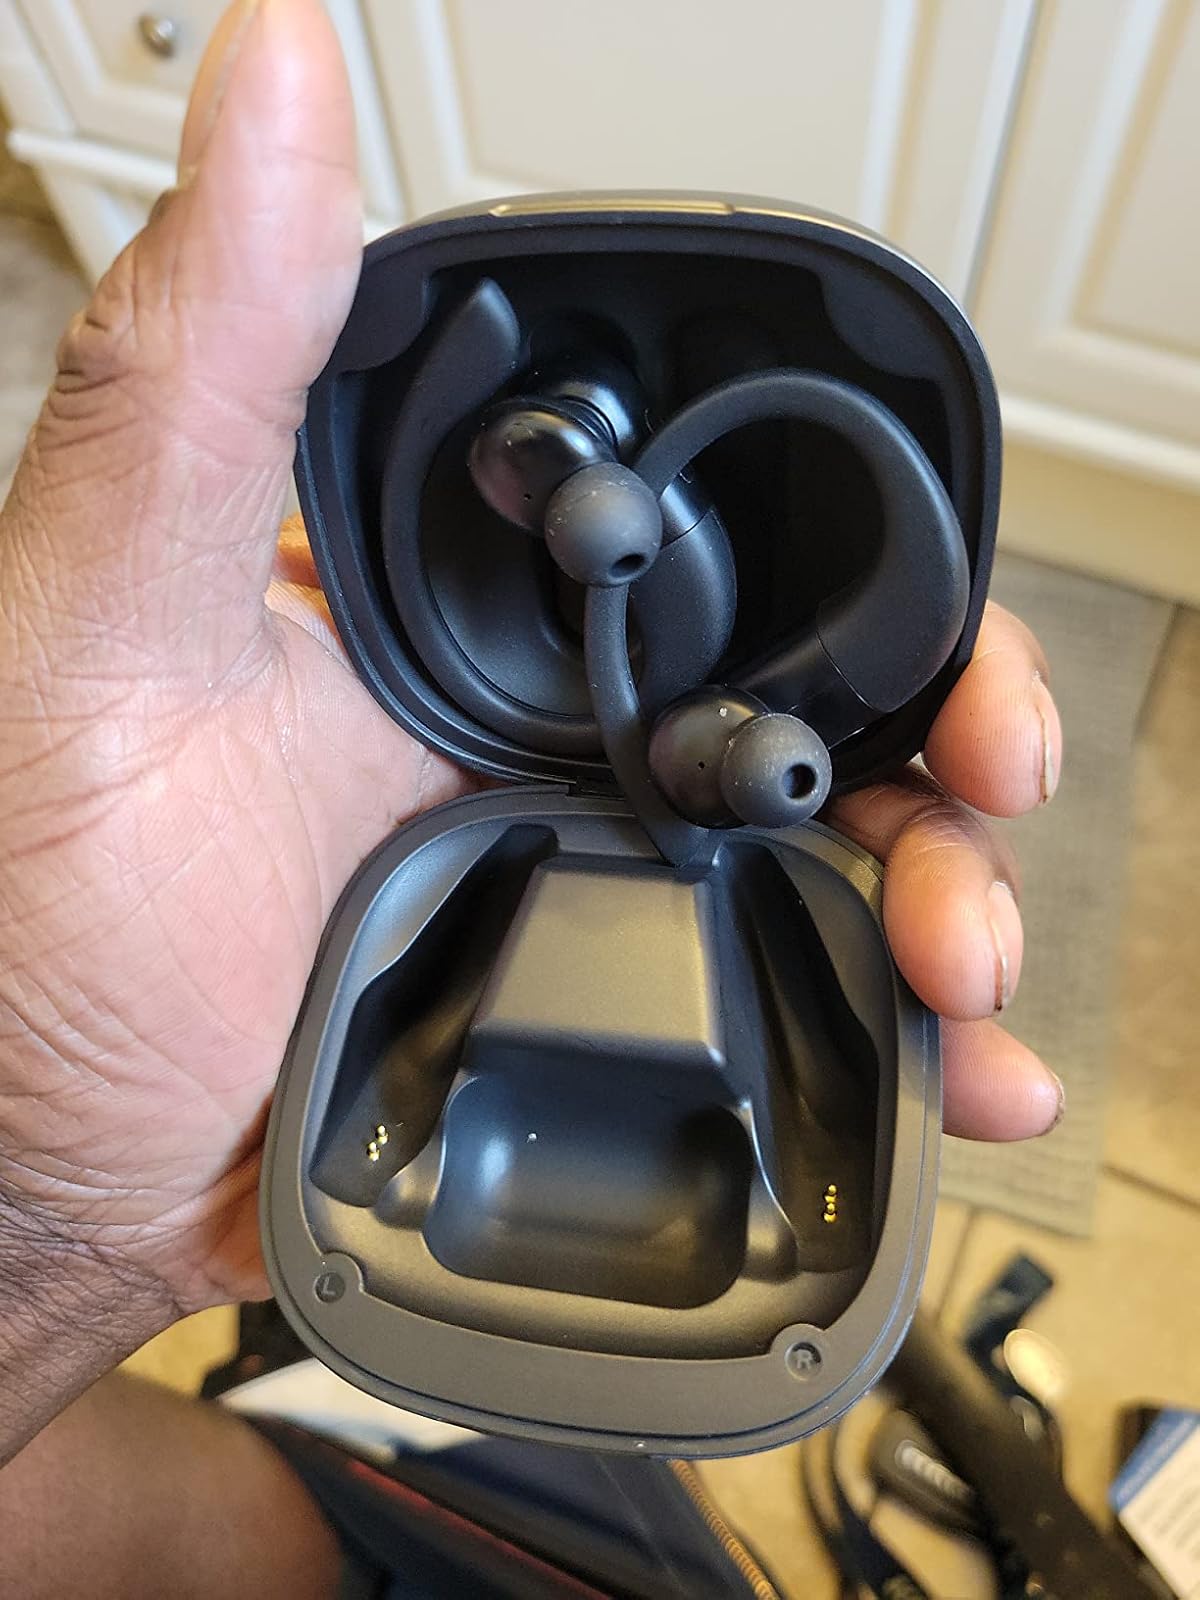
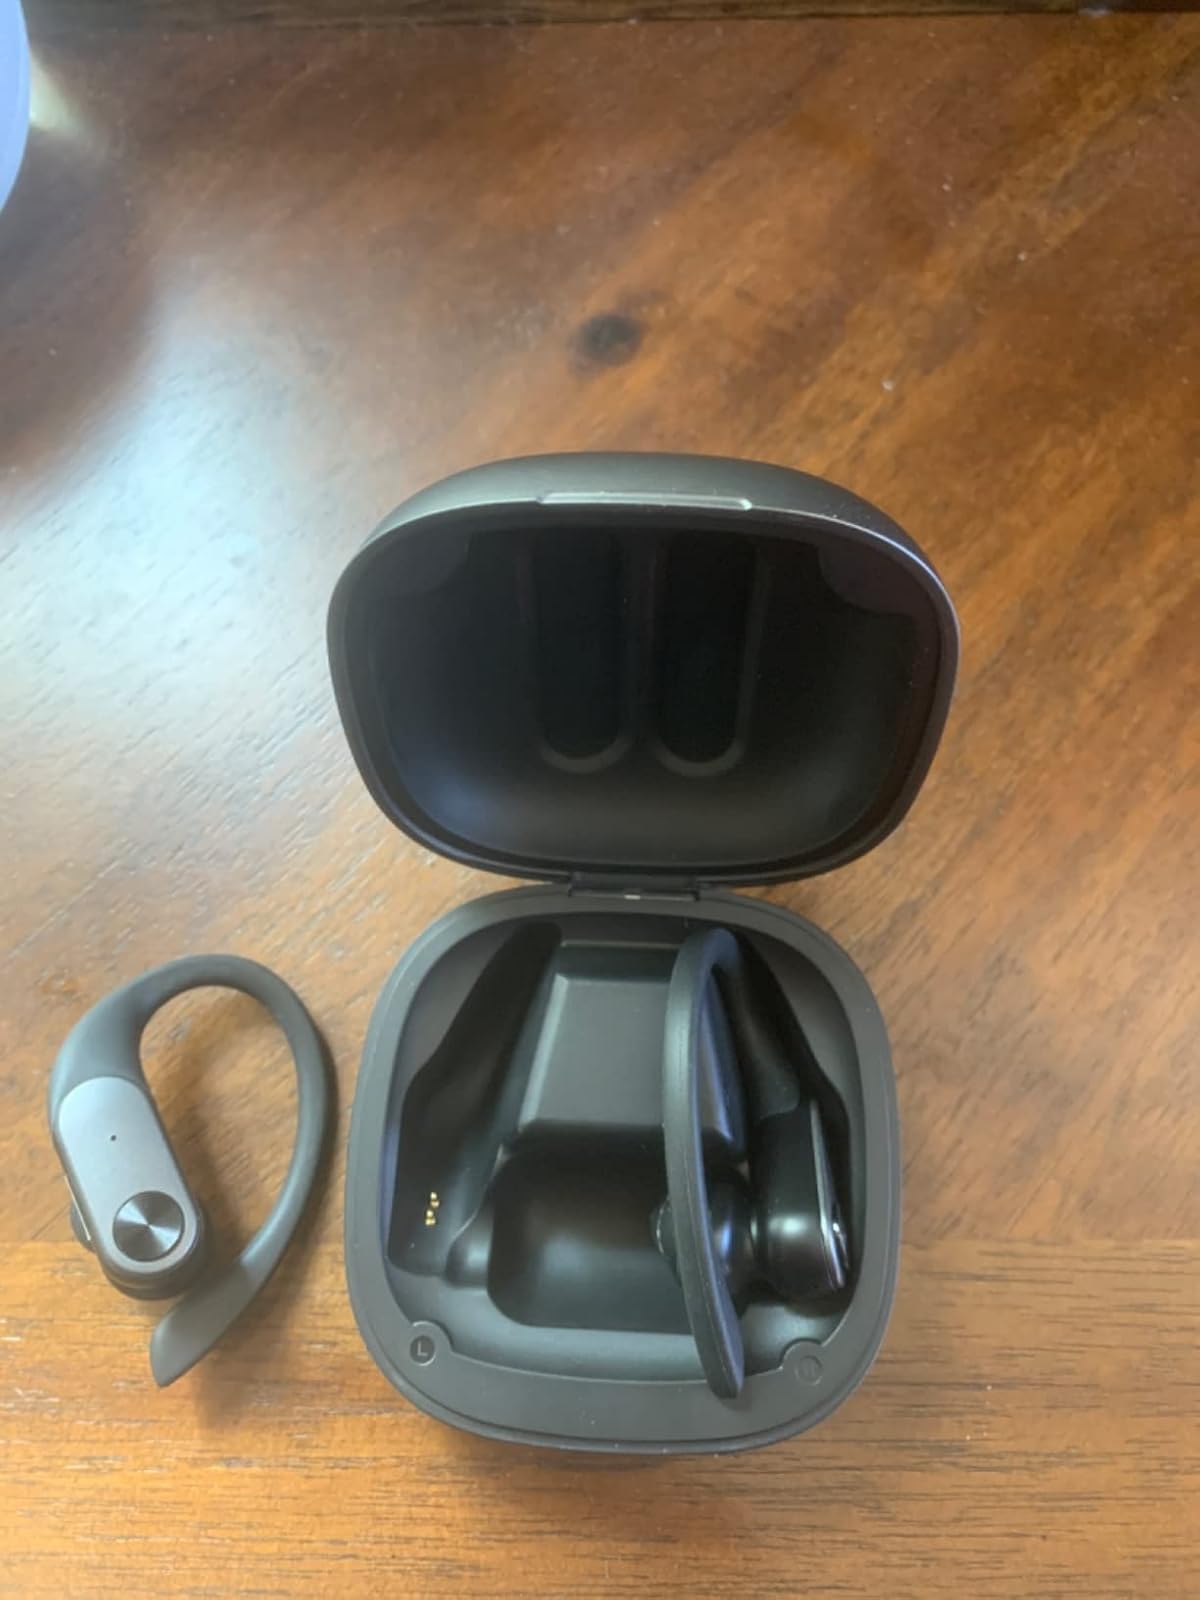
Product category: earbuds
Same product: yes